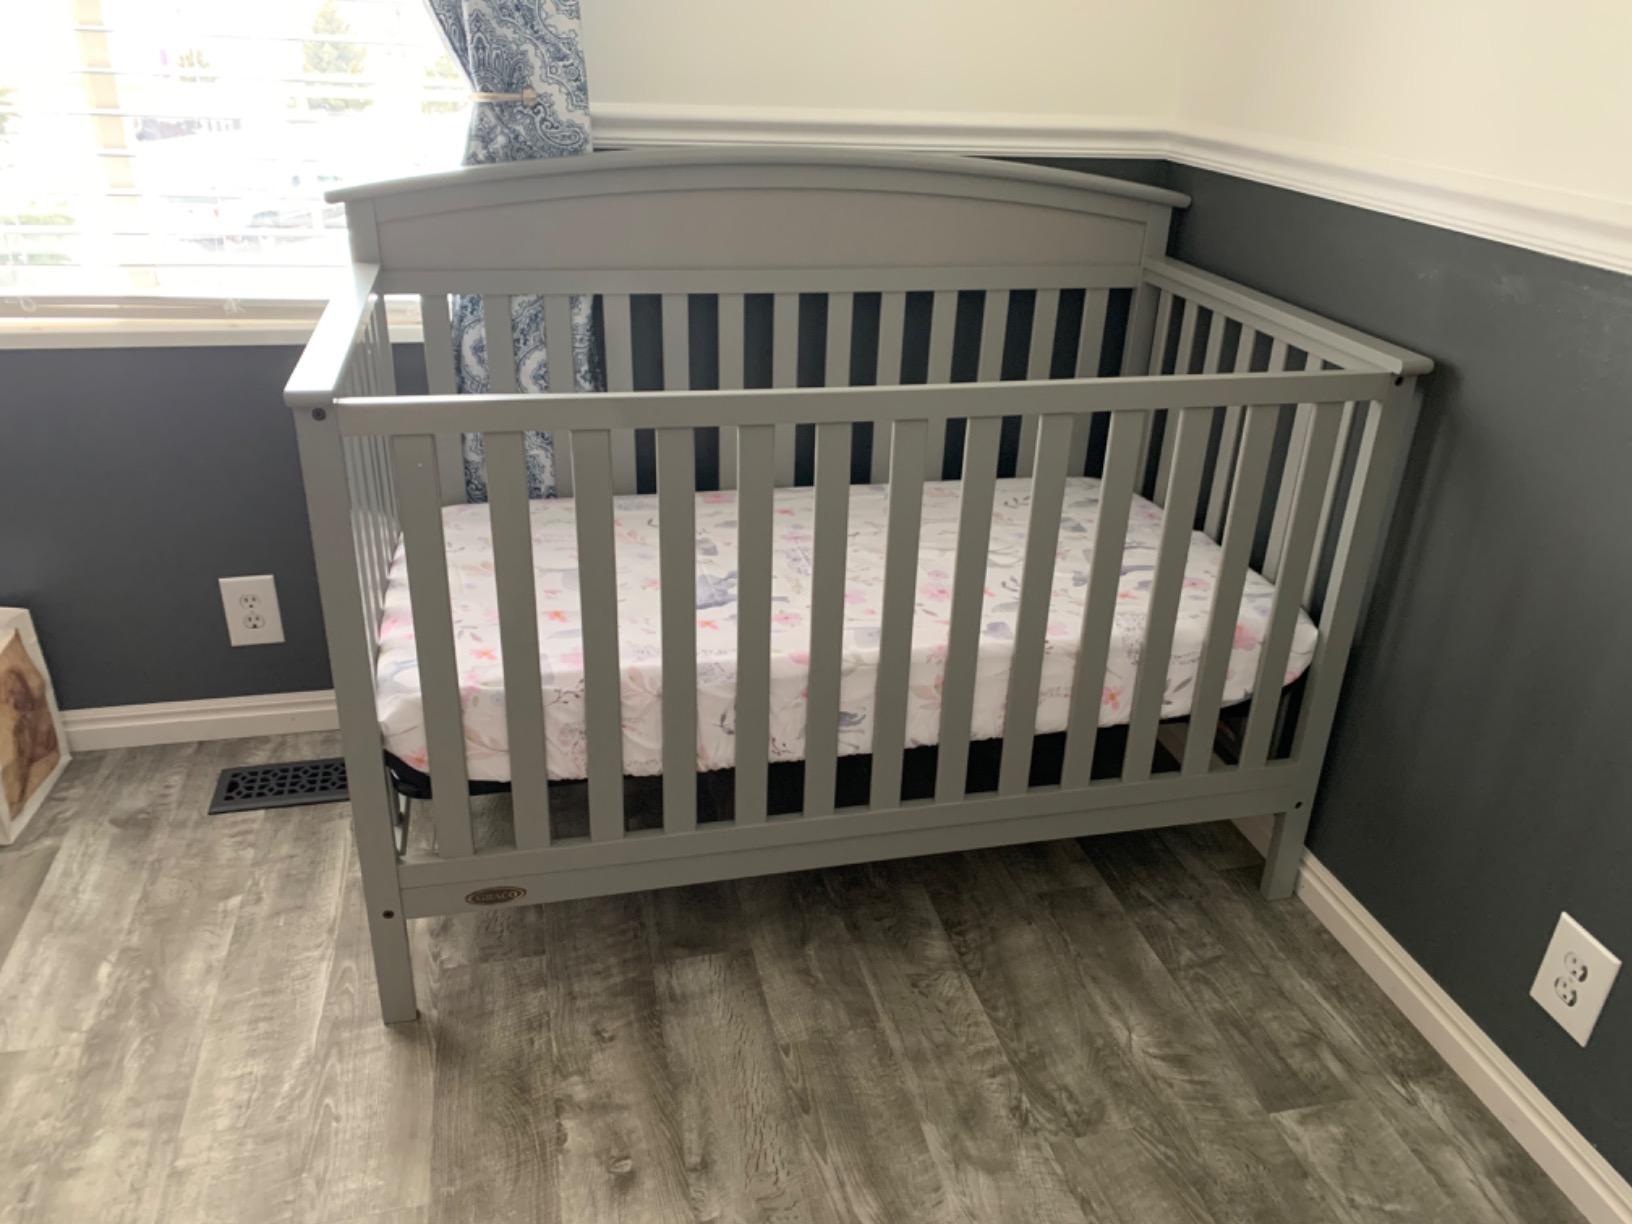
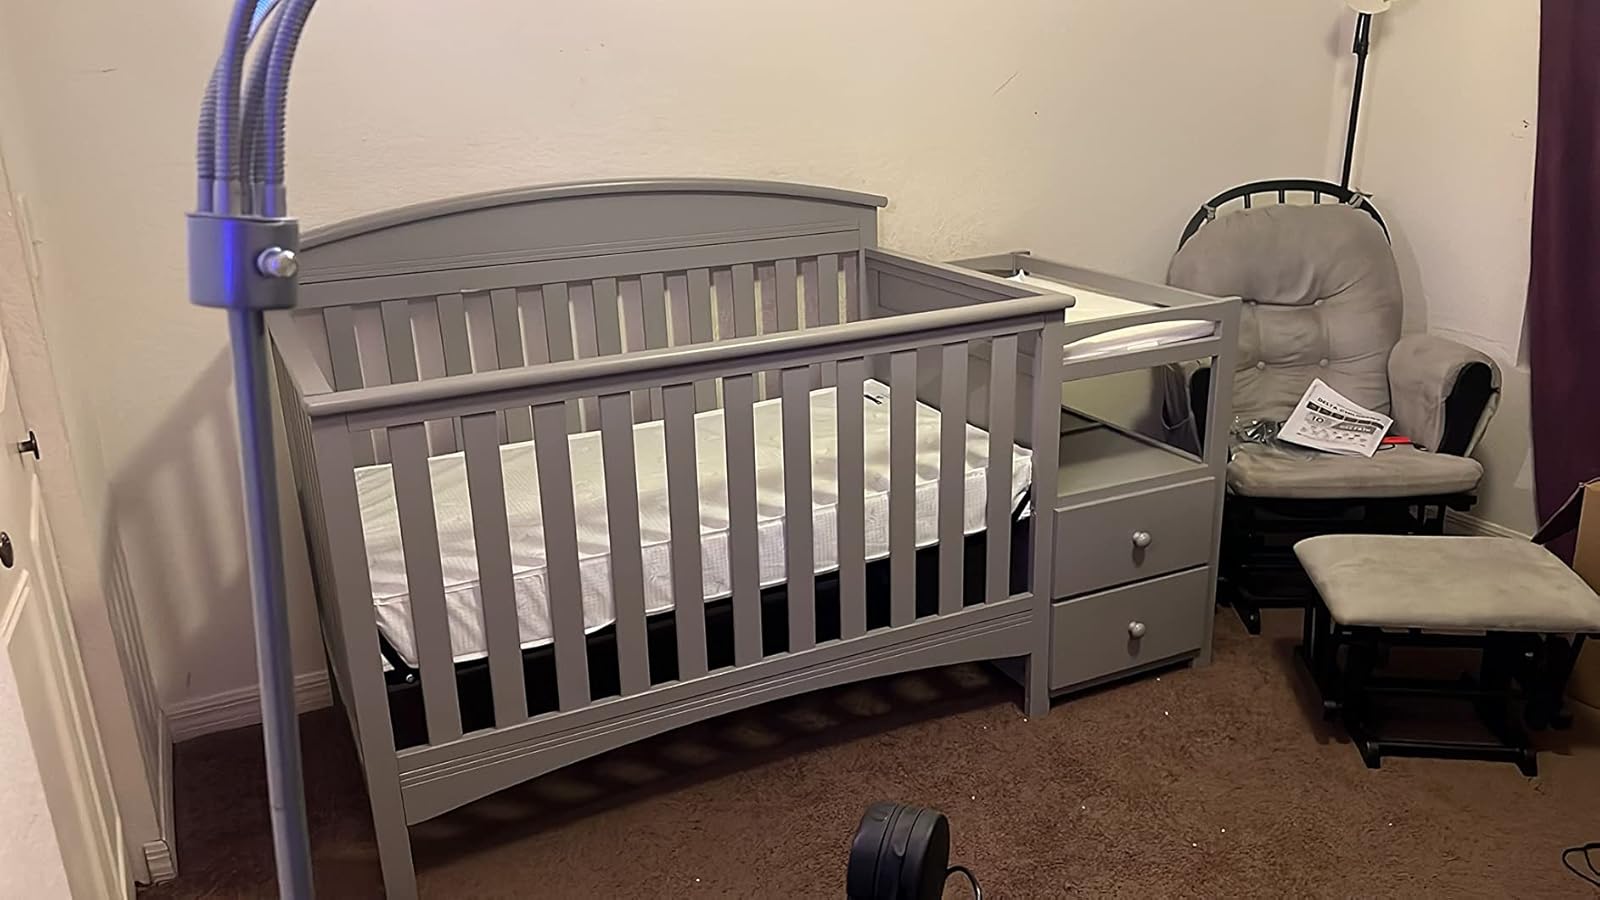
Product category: products_crib
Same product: no